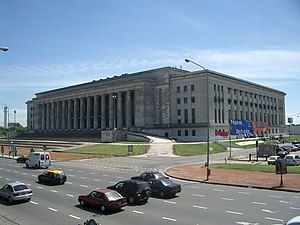
Universidad de Buenos Aires
Universidad de Buenos Aires er et statsligt universitet, der er beliggende i Buenos Aires, Argentina.